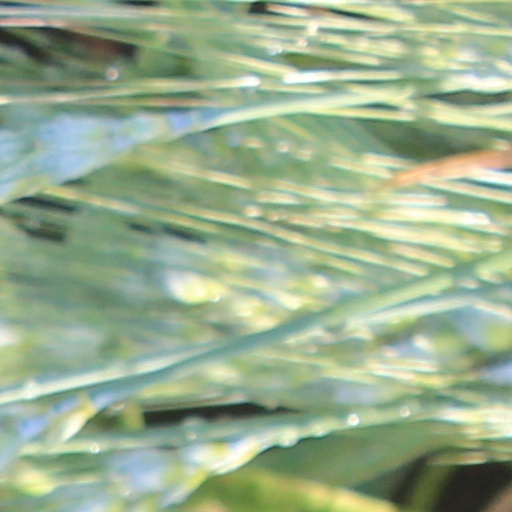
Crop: wheat